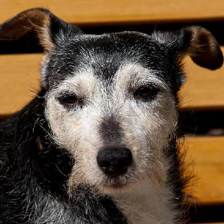
Label: animals